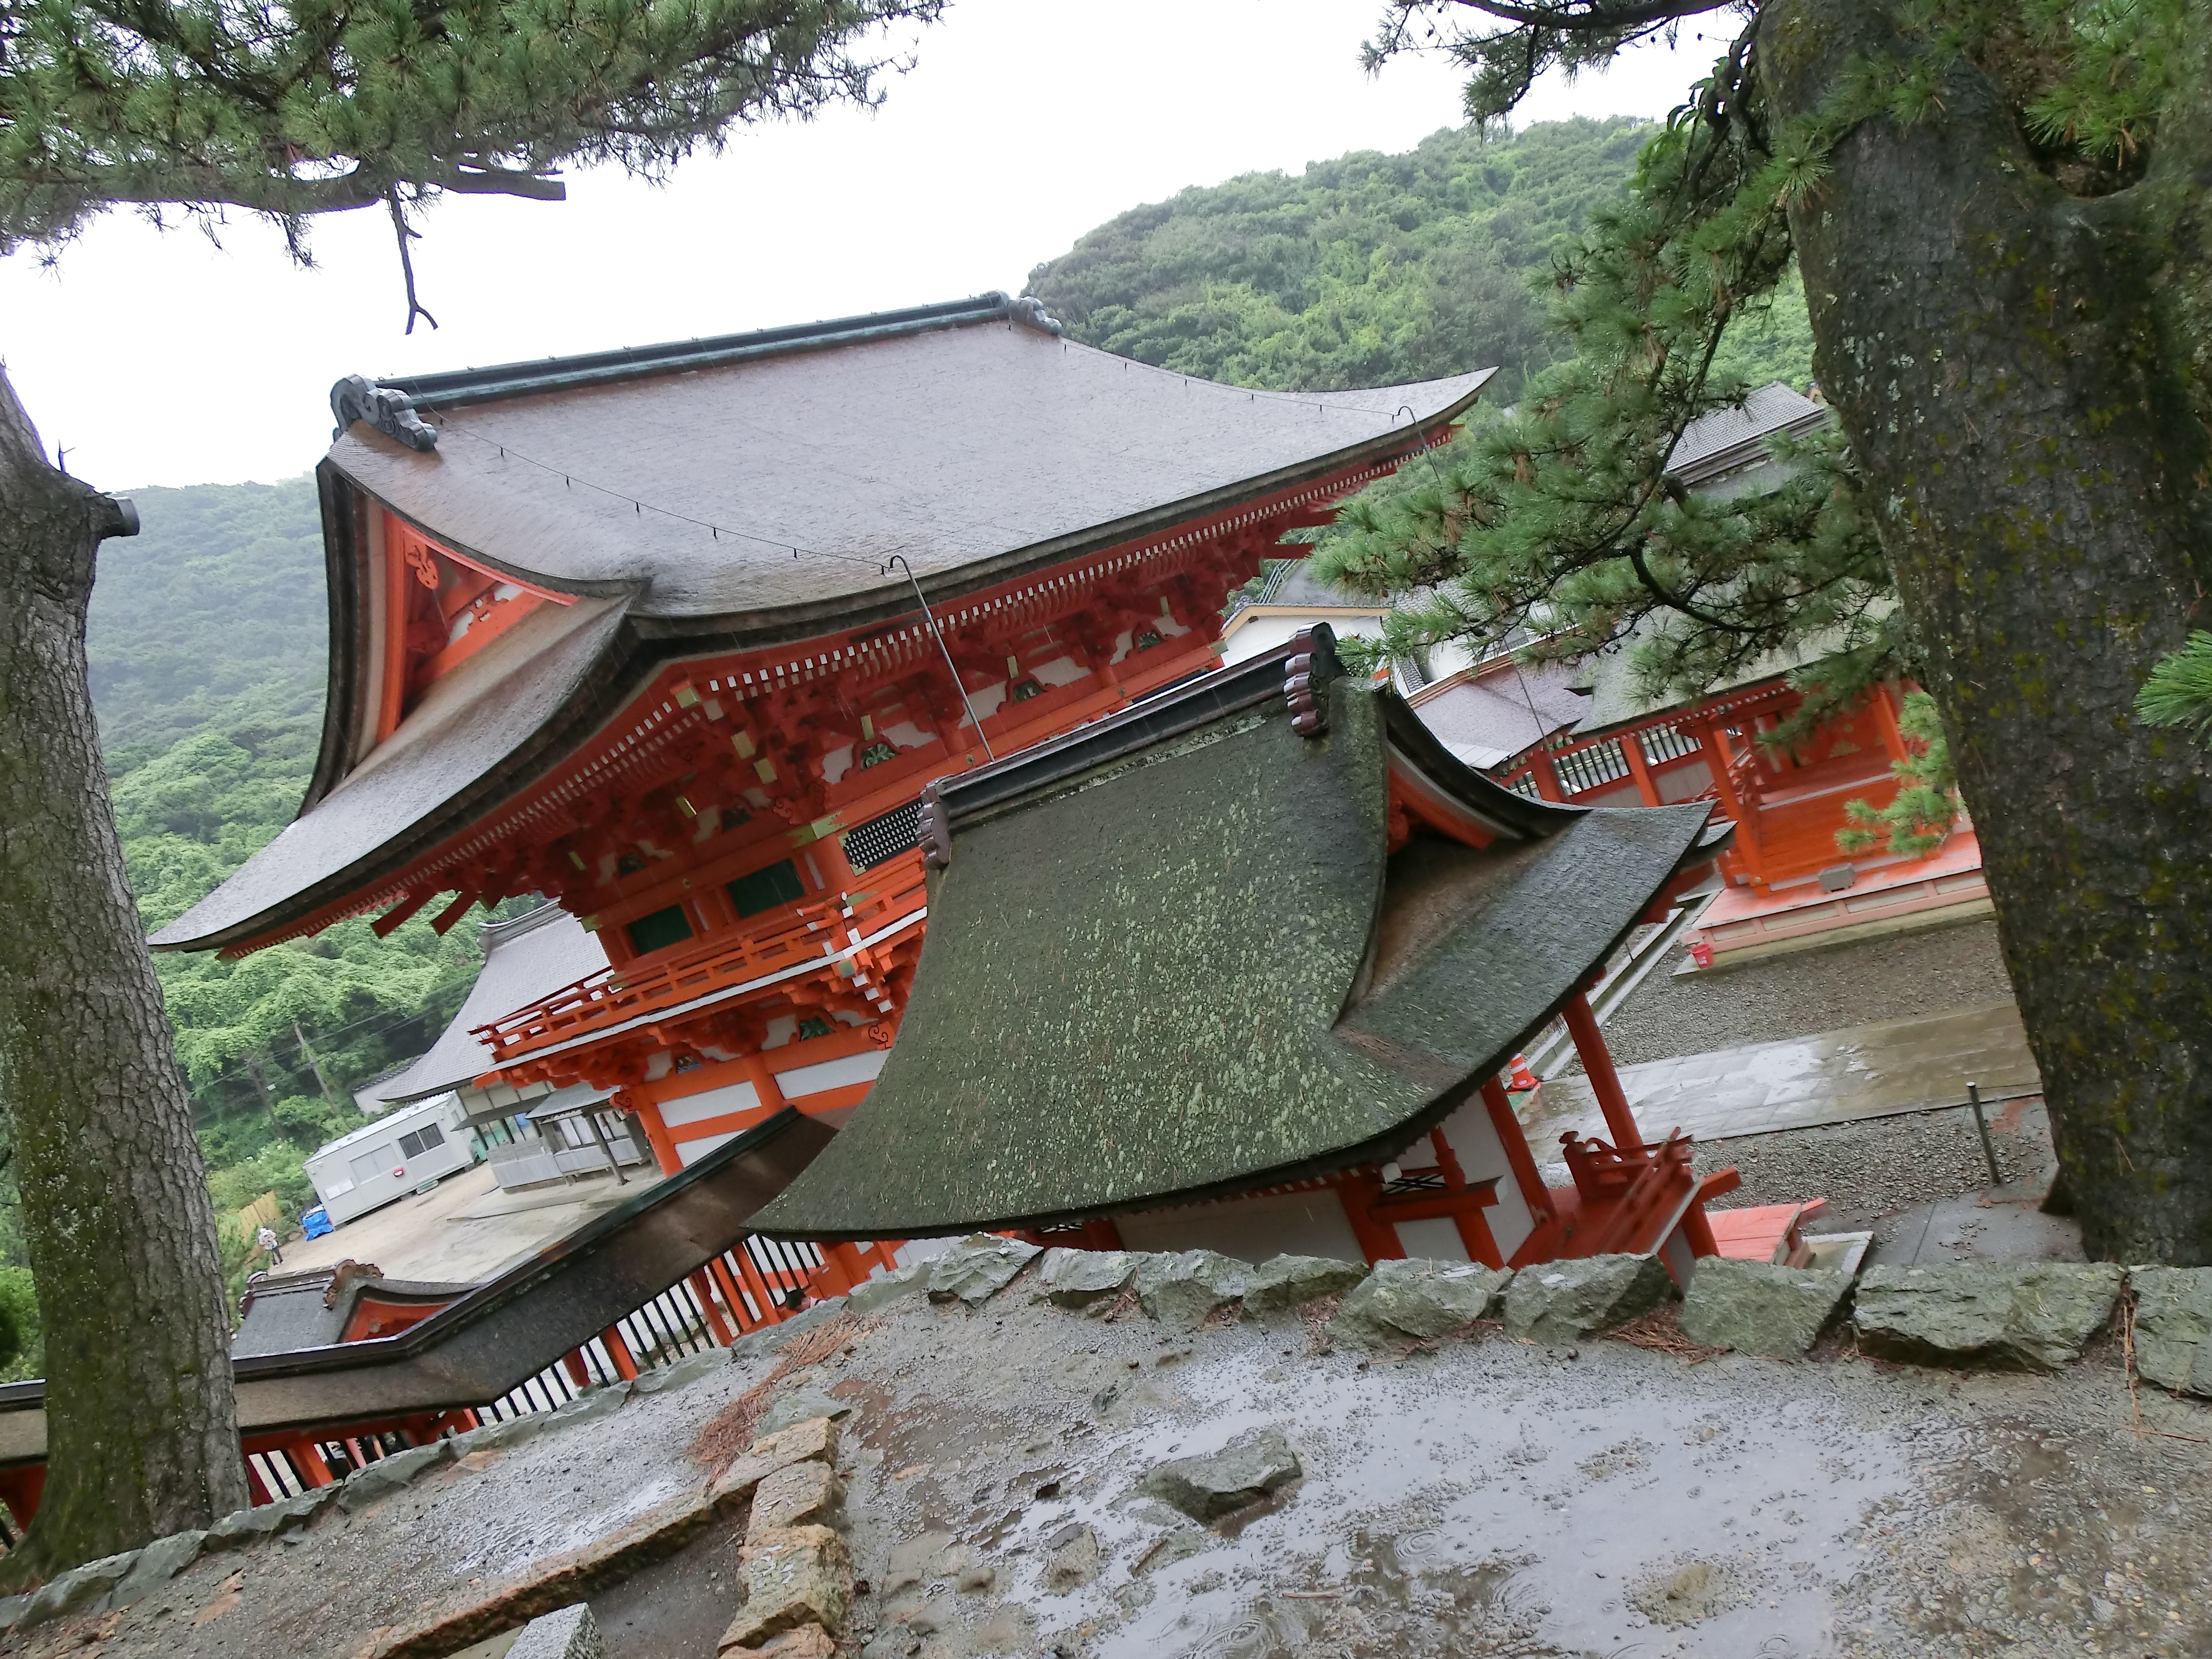
temple, shinto shrine, shrine, place of worship, wat, village, monastery